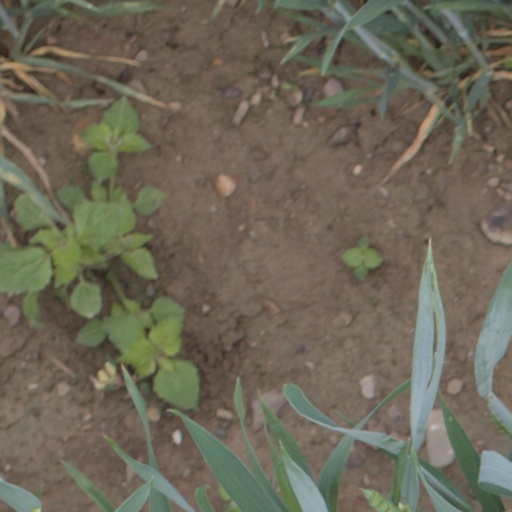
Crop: wheat